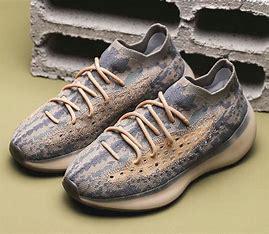
Brand: Adidas
Model: Yeezy Boost 380